College Capers

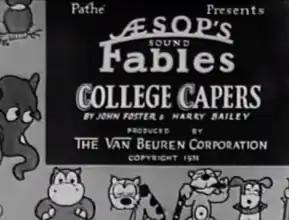
The title card of "College Capers"

College Capers is a 1931 animated short film produced by The Van Beuren Corporation and released by the film distributor Pathé Exchange.